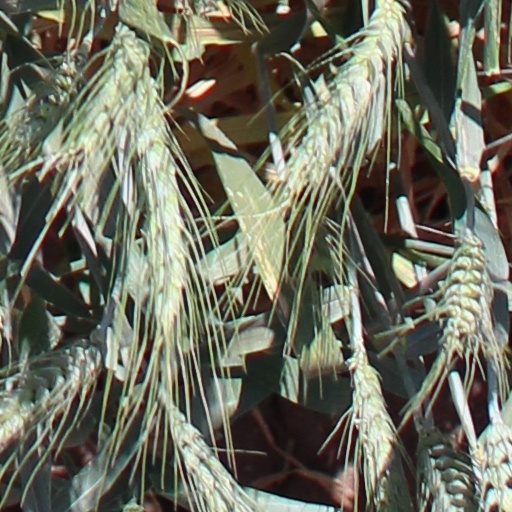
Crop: wheat